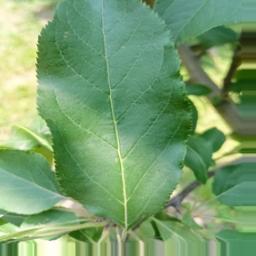
Label: Healthy